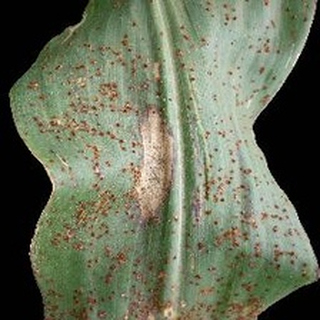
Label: corn_common_rust